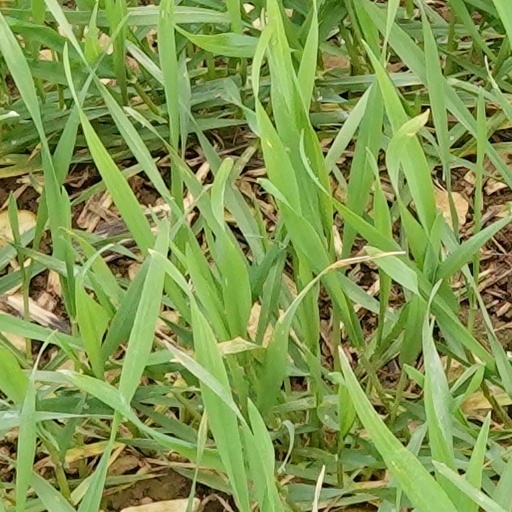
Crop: wheat